2014 South African general election

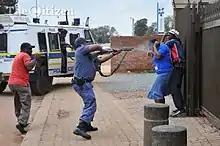
ICASA ordered that this photograph of a police officer firing rubber bullets at unarmed residents during a protest in Bekkersdal over an ANC election campaign be removed from a DA election campaign television advert.

On 13 March, violence erupted in the Bekkersdal township in Gauteng, the scene of violent service delivery protests in 2013. Residents staged a protest over a planned ANC campaign in the area, barricading the streets with rocks and burning tyres and pelting ANC officials and police vehicles with stones. Police responded to the volatile situation by firing rubber bullets at residents.